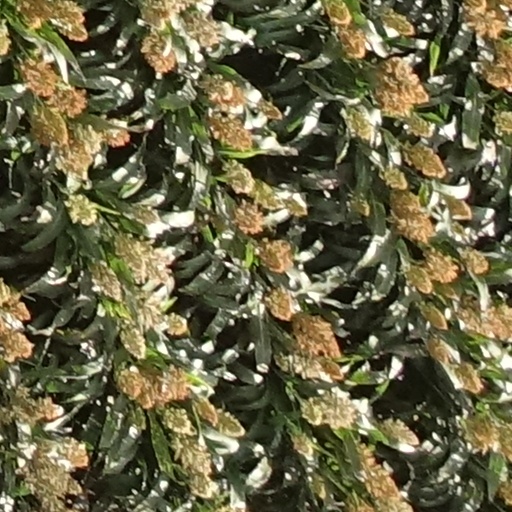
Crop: sorghum